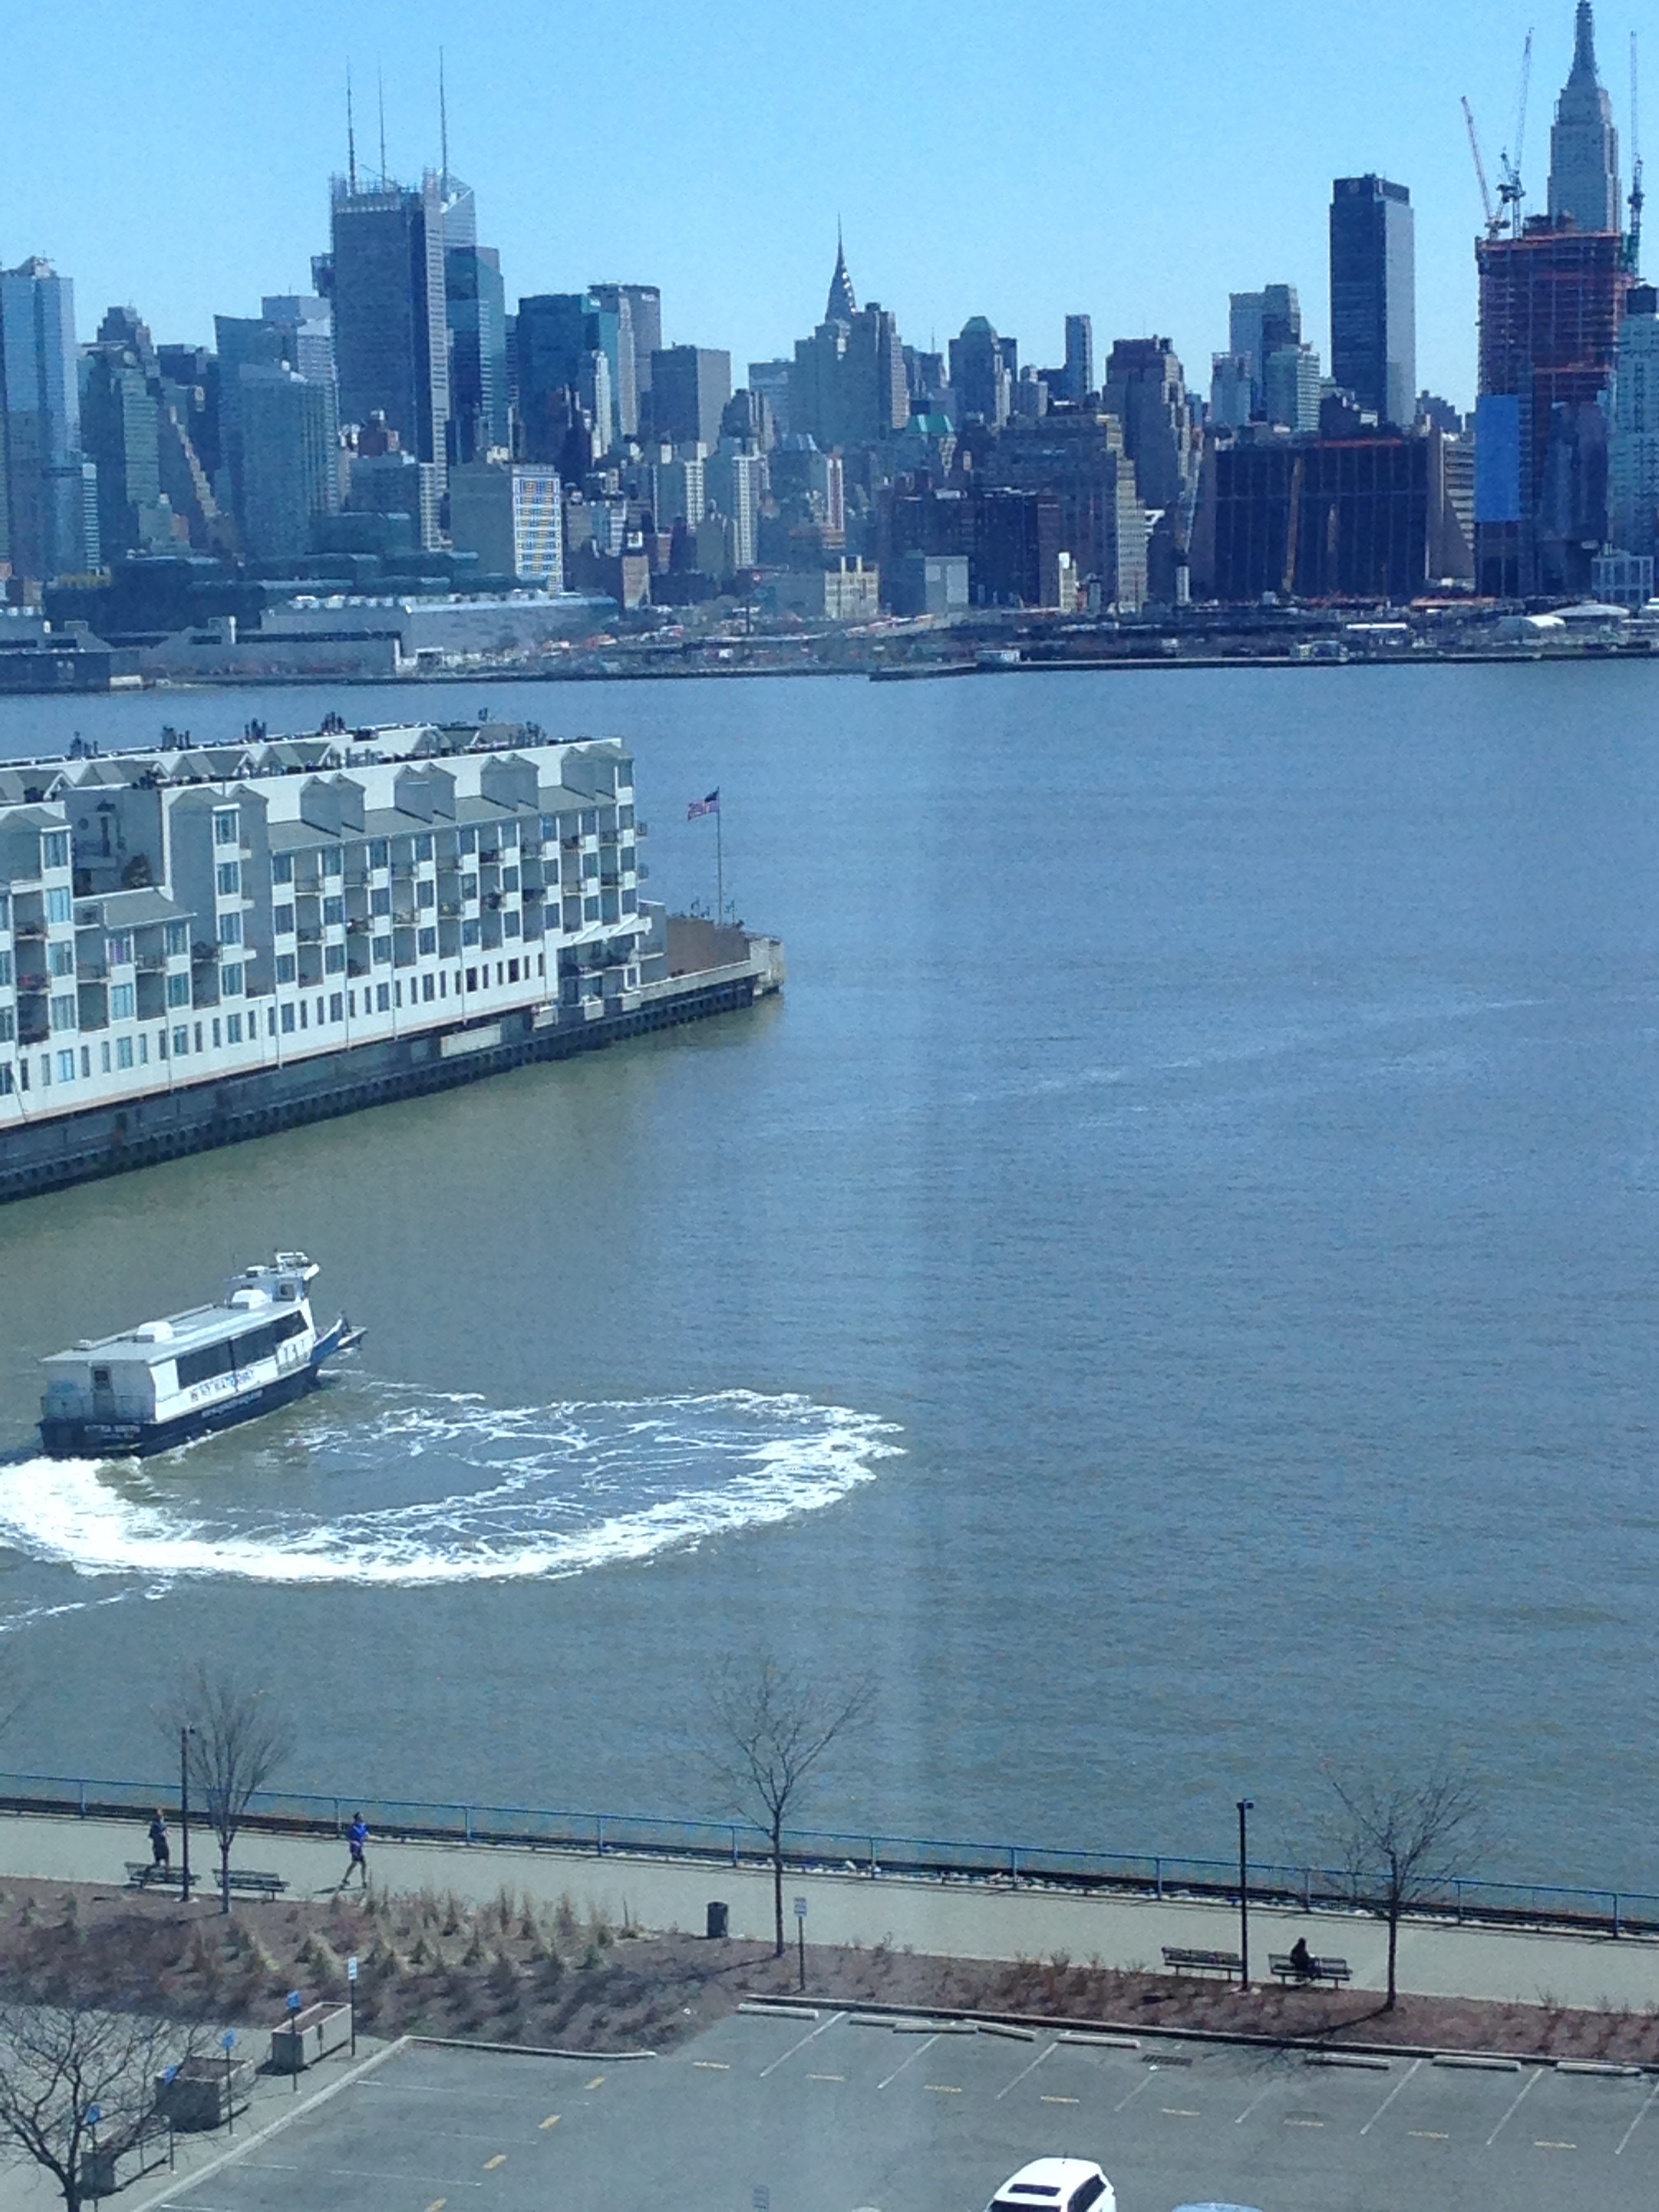
sea, snow, winter, dock, skyline, city, river, cityscape, reflection, vehicle, bay, harbor, waterway, human settlement